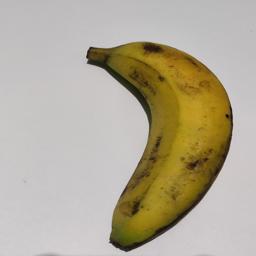
Banana variety: Sagor Kola